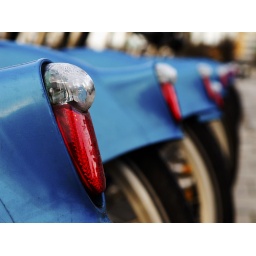
Dublin bike station can be seen at both sides of Liffey river in Dublin Docklands